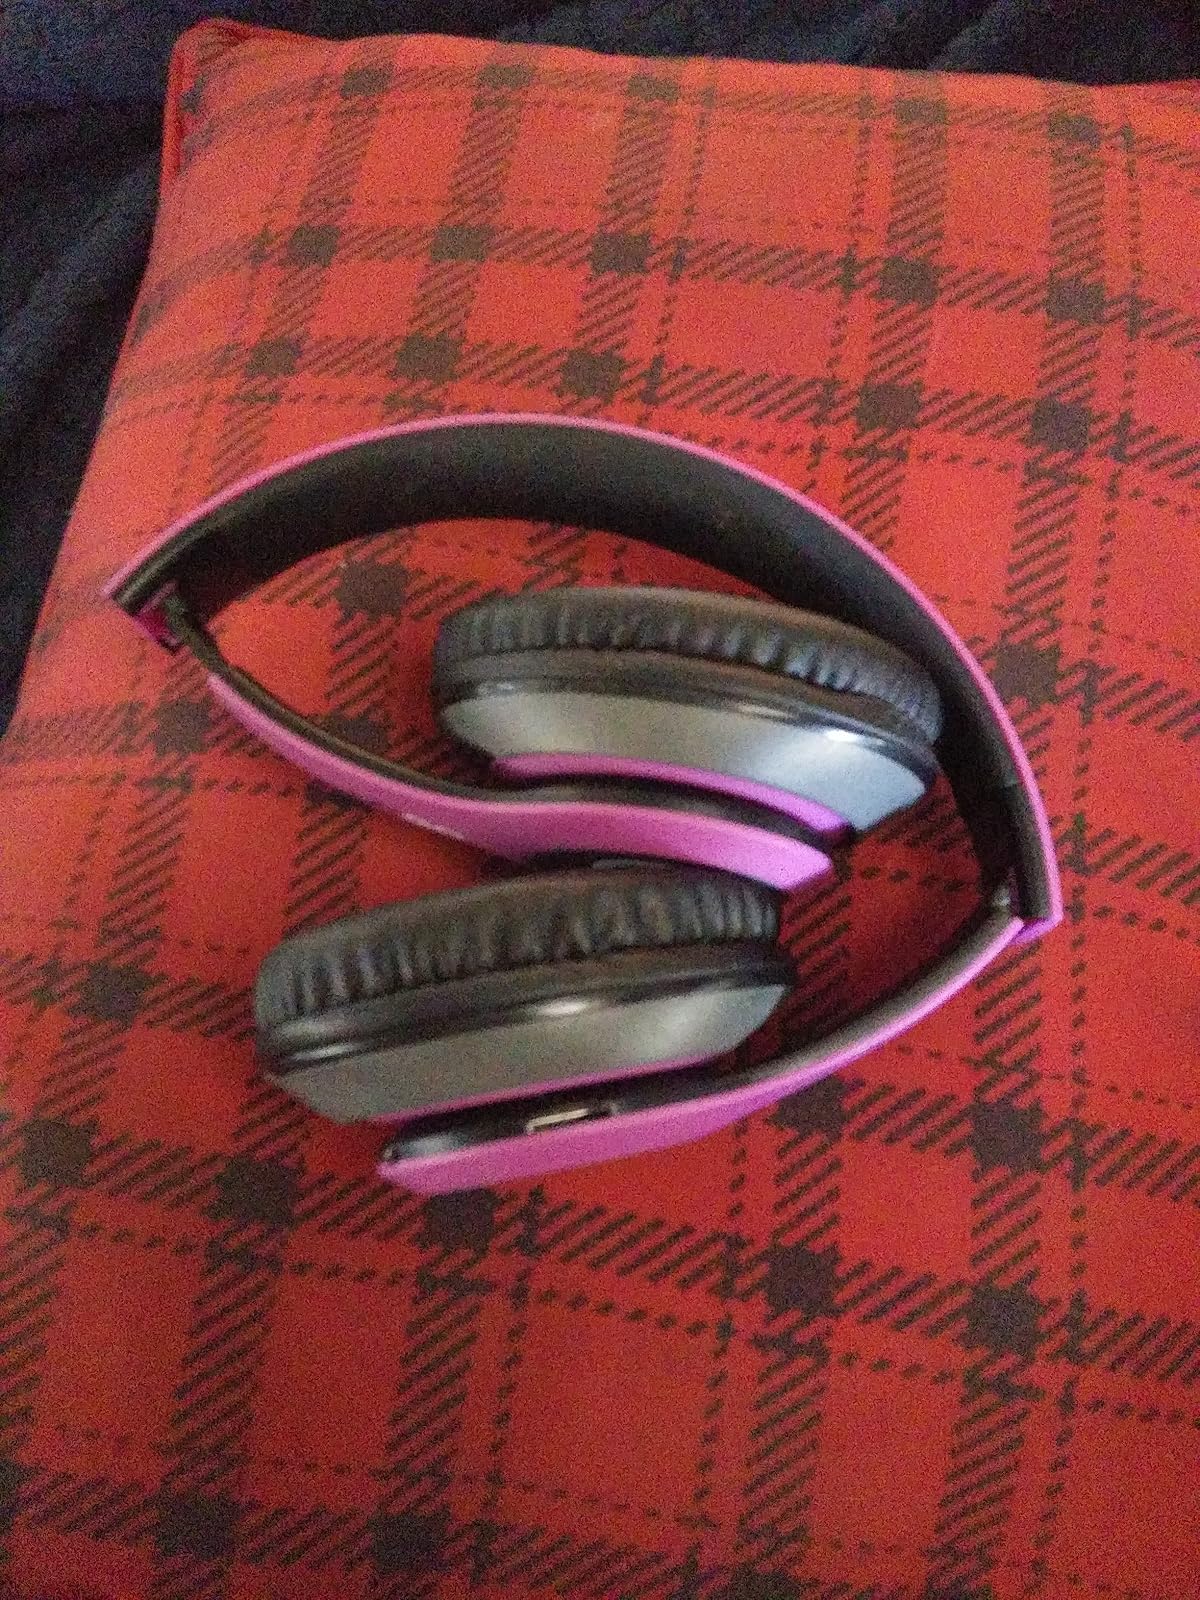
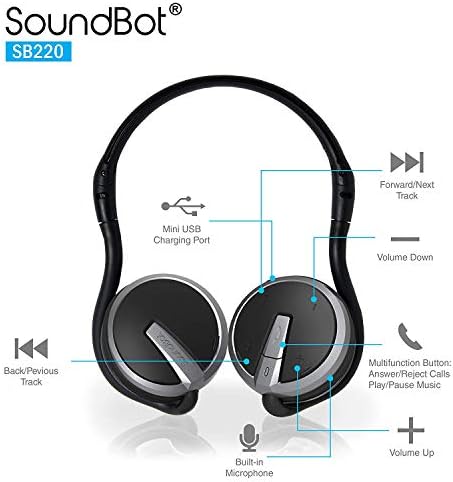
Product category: headphones
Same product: no